Guangzhou–Sanshui railway

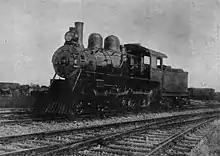
Photograph of 4-4-0 passenger locomotive No.21 built in 1903 by ALCO of USA for the Canton-Sam Shui railway

By 1909 the Shek Wei Tong maintenance depot in Canton had been enlarged and incorporated a machine shop and coach works capable of producing their own steel passenger coaches. The railway still exists and continues to be known as the Guang-San line as far as Sam Shui ("Sanshui") from where the line now extends as part of a Provincially owned Sanmao Railway Company line to Maoming.